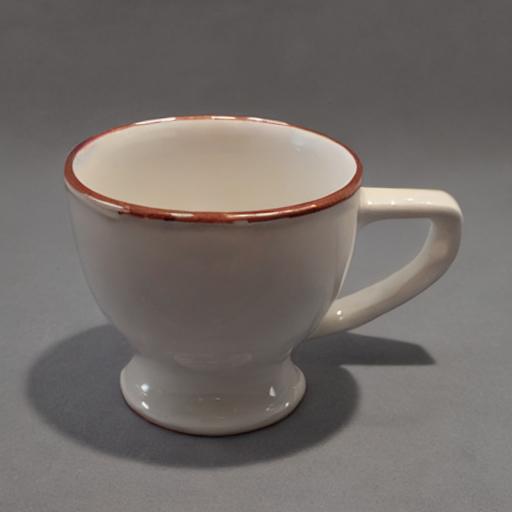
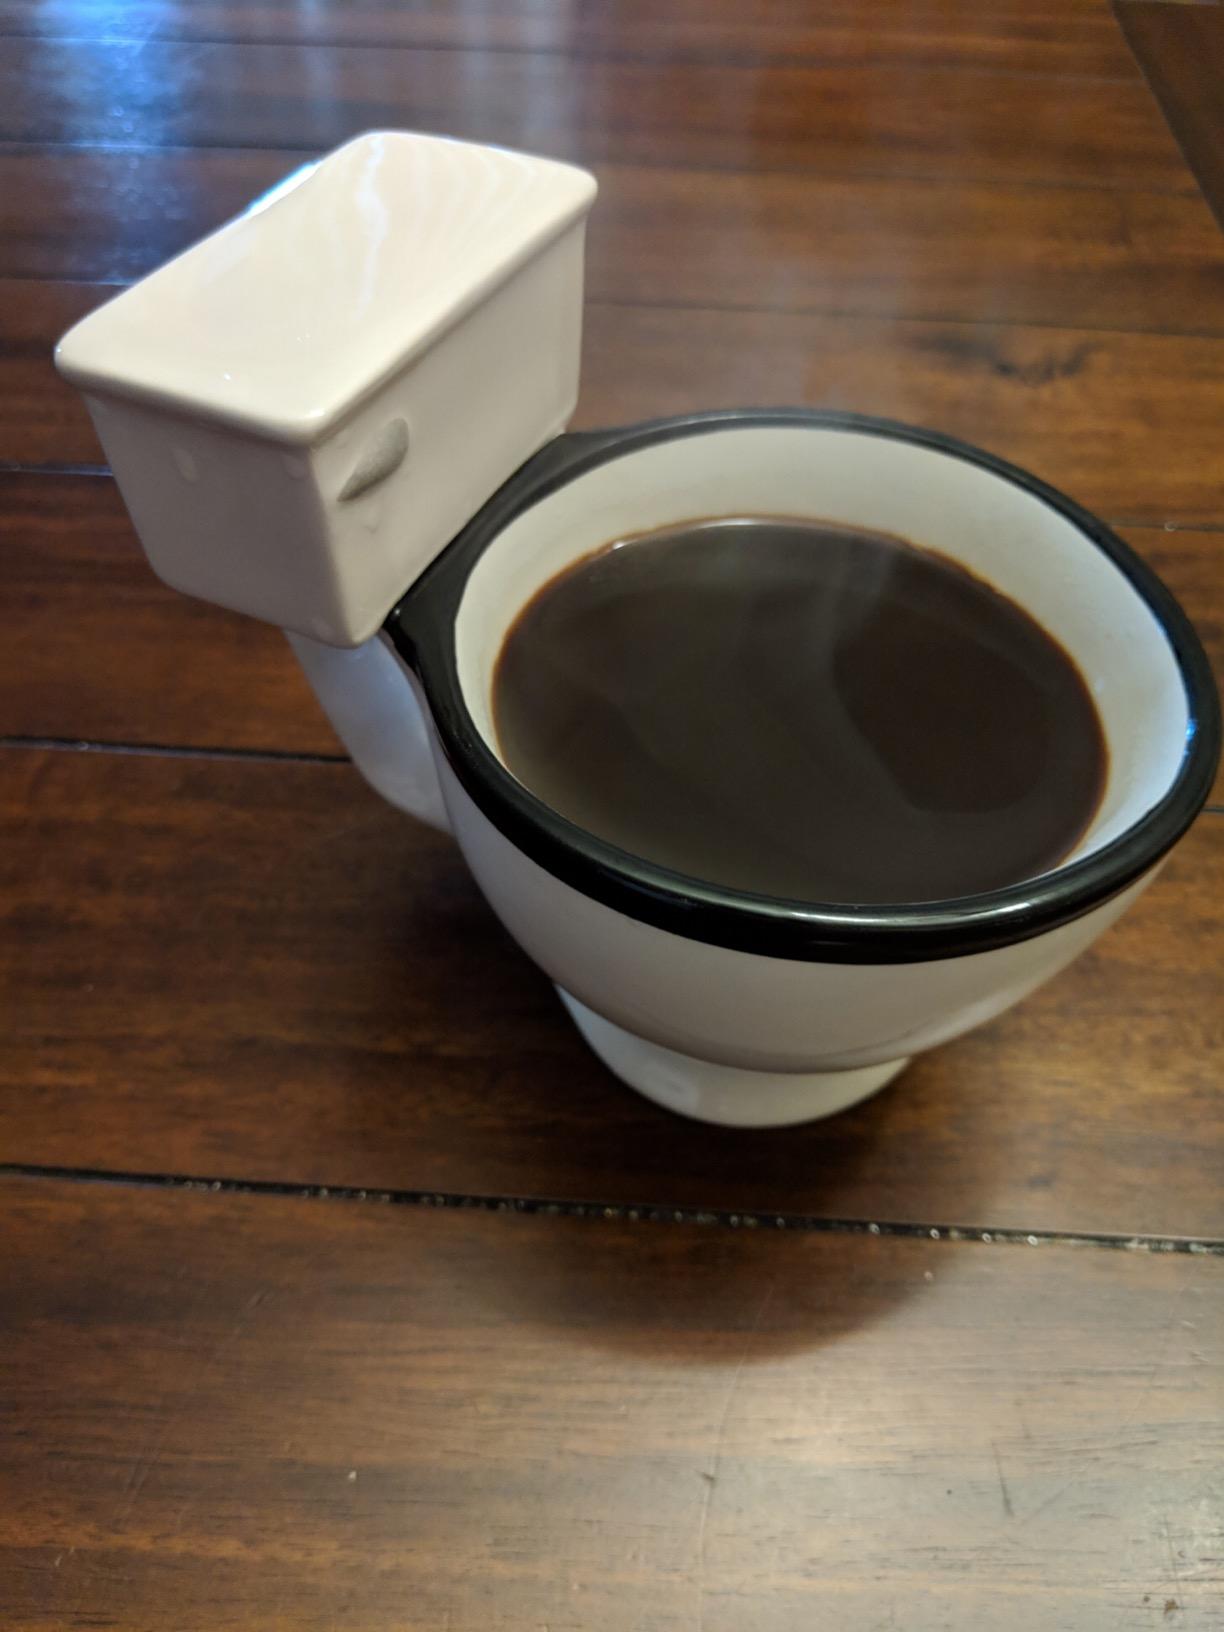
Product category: items_mug
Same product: no